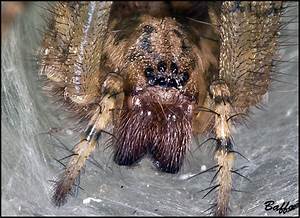
Label: spider